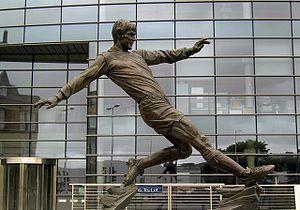
Emlyn Hughes OBE, est un footballeur anglais, né le 28 août 1947 à Barrow-in-Furness et mort le 9 novembre 2004 à Sheffield. Évoluant au poste de défenseur, il se caractérise par un fighting spirit sans égal.